Hijab and burka controversies in Europe

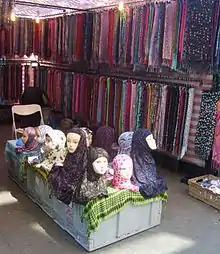
Headscarves for sale at Whitechapel market in London, E1

A range of perspectives, including Muslim views of hijab as an expression of faith and autonomy, as well as secular and feminist concerns, have shaped public debate over Islamic dress in Europe. However, some scholars argue the broader controversy reflects underlying tensions within European societies over religious diversity, secularism, and national identity, with debates about Islamic dress often serving as proxies for wider anxieties about immigration and cultural change. Security concerns, especially related to counterterrorism, are commonly cited to justify bans on face-covering clothing. Some policies and proposals merely include Islamic headdresses into the entire spectrum of religious symbols, also including the crucifix, Christian head covering, the kippah, the mitpaḥat or tichel and other clothes and accessories, that some argue should be absent in certain places on the basis of secularism in order to establish religiously neutral spaces so that everyone receives the same treatment, and to prevent social conflicts. Other policies and proposals specifically target the hijab, burka, and similar Islamic headdresses based on claims that they are oppressive to the women wearing them. Many hijab- and burka-wearing women, as well as Muslim feminist scholars, emphasize that Islamic dress represents autonomy, religious obligation, and dignity, challenging claims that it is inherently oppressive. Other arguments focus on their perceived "un-Europeanness" and other such territorial or nationalistic concerns.